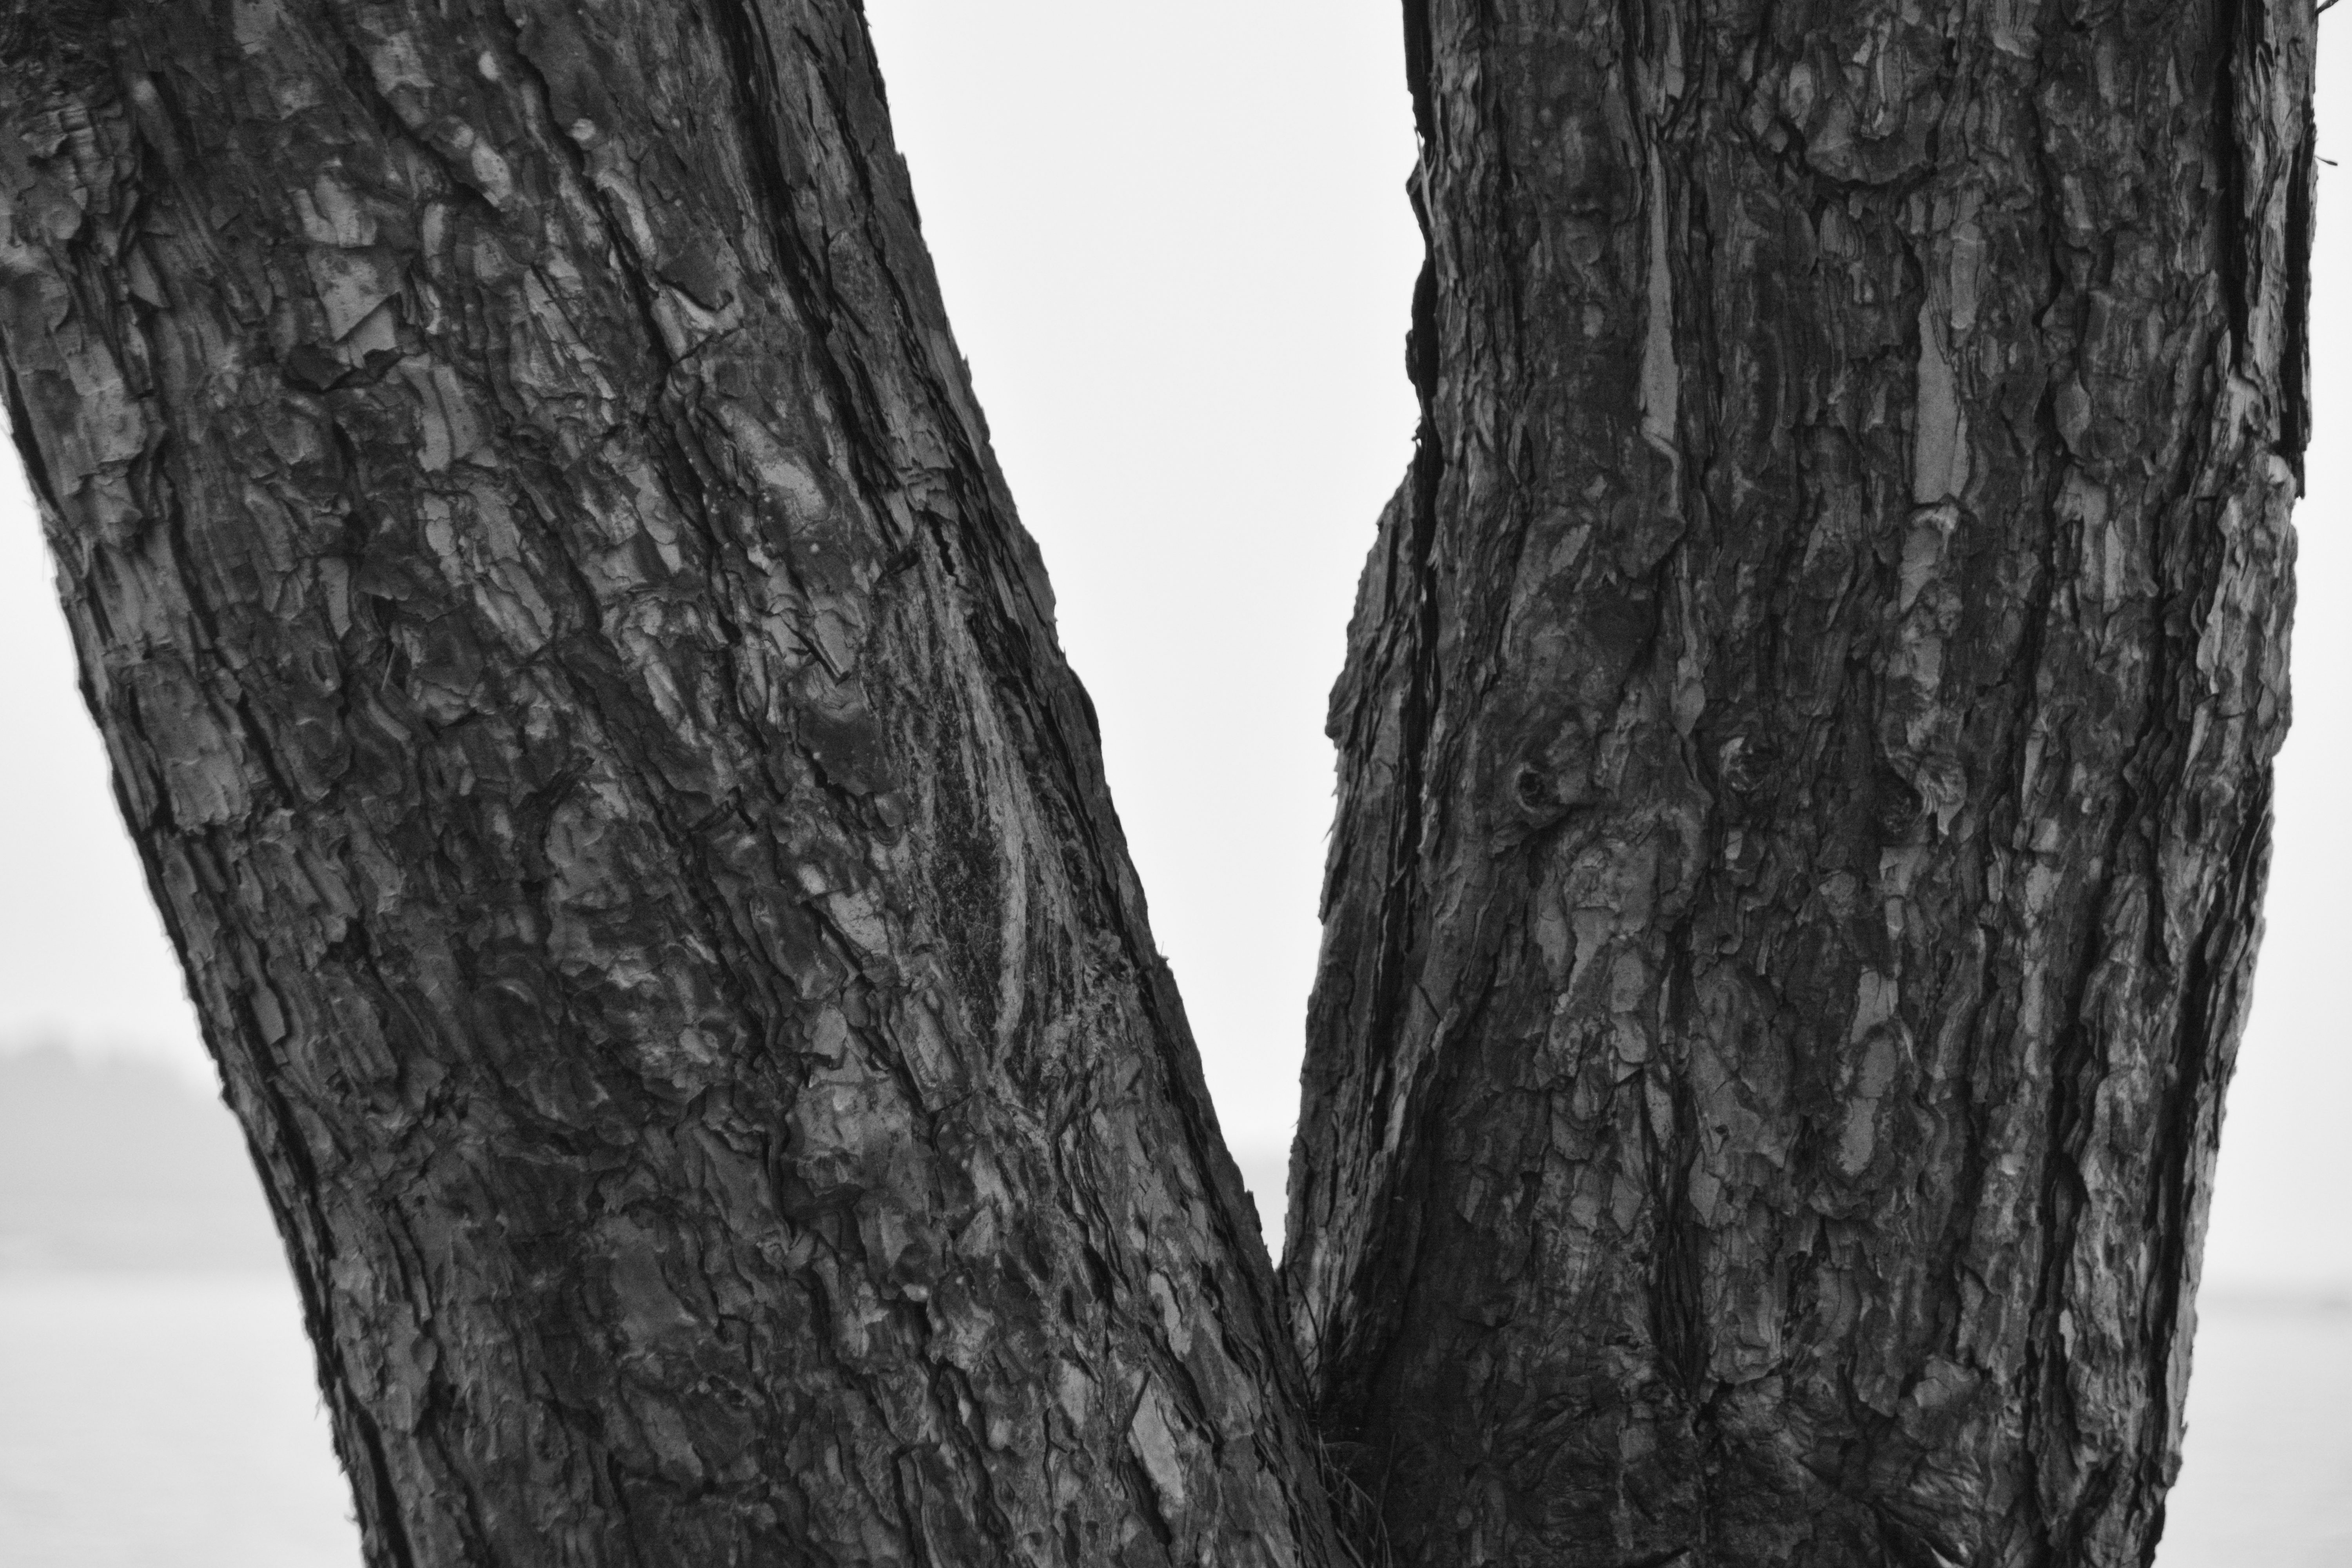
tree, nature, forest, branch, snow, winter, black and white, plant, wood, white, photography, leaf, trunk, bark, spring, black, monochrome, season, tree trunk, monochrome photography, plant stem, woody plant